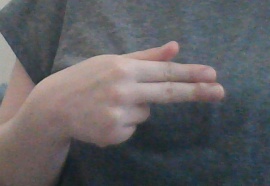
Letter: ghain